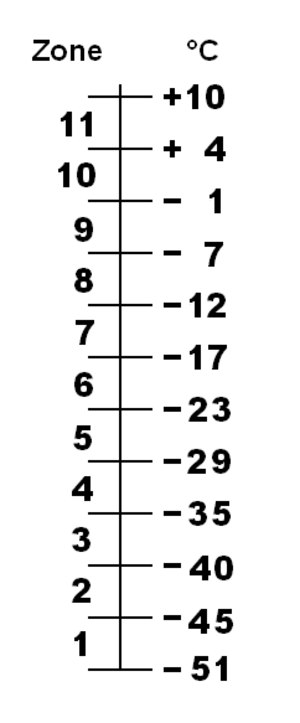
Une zone de rusticité est une zone géographique dans laquelle une catégorie spécifique de plante est capable de vivre, c’est-à-dire de supporter les températures minimales hivernales de cette zone.